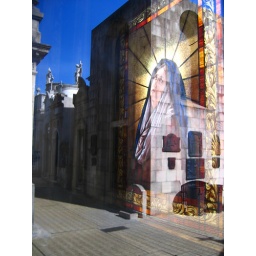
stained glass is inside tomb, rest is reflected in window